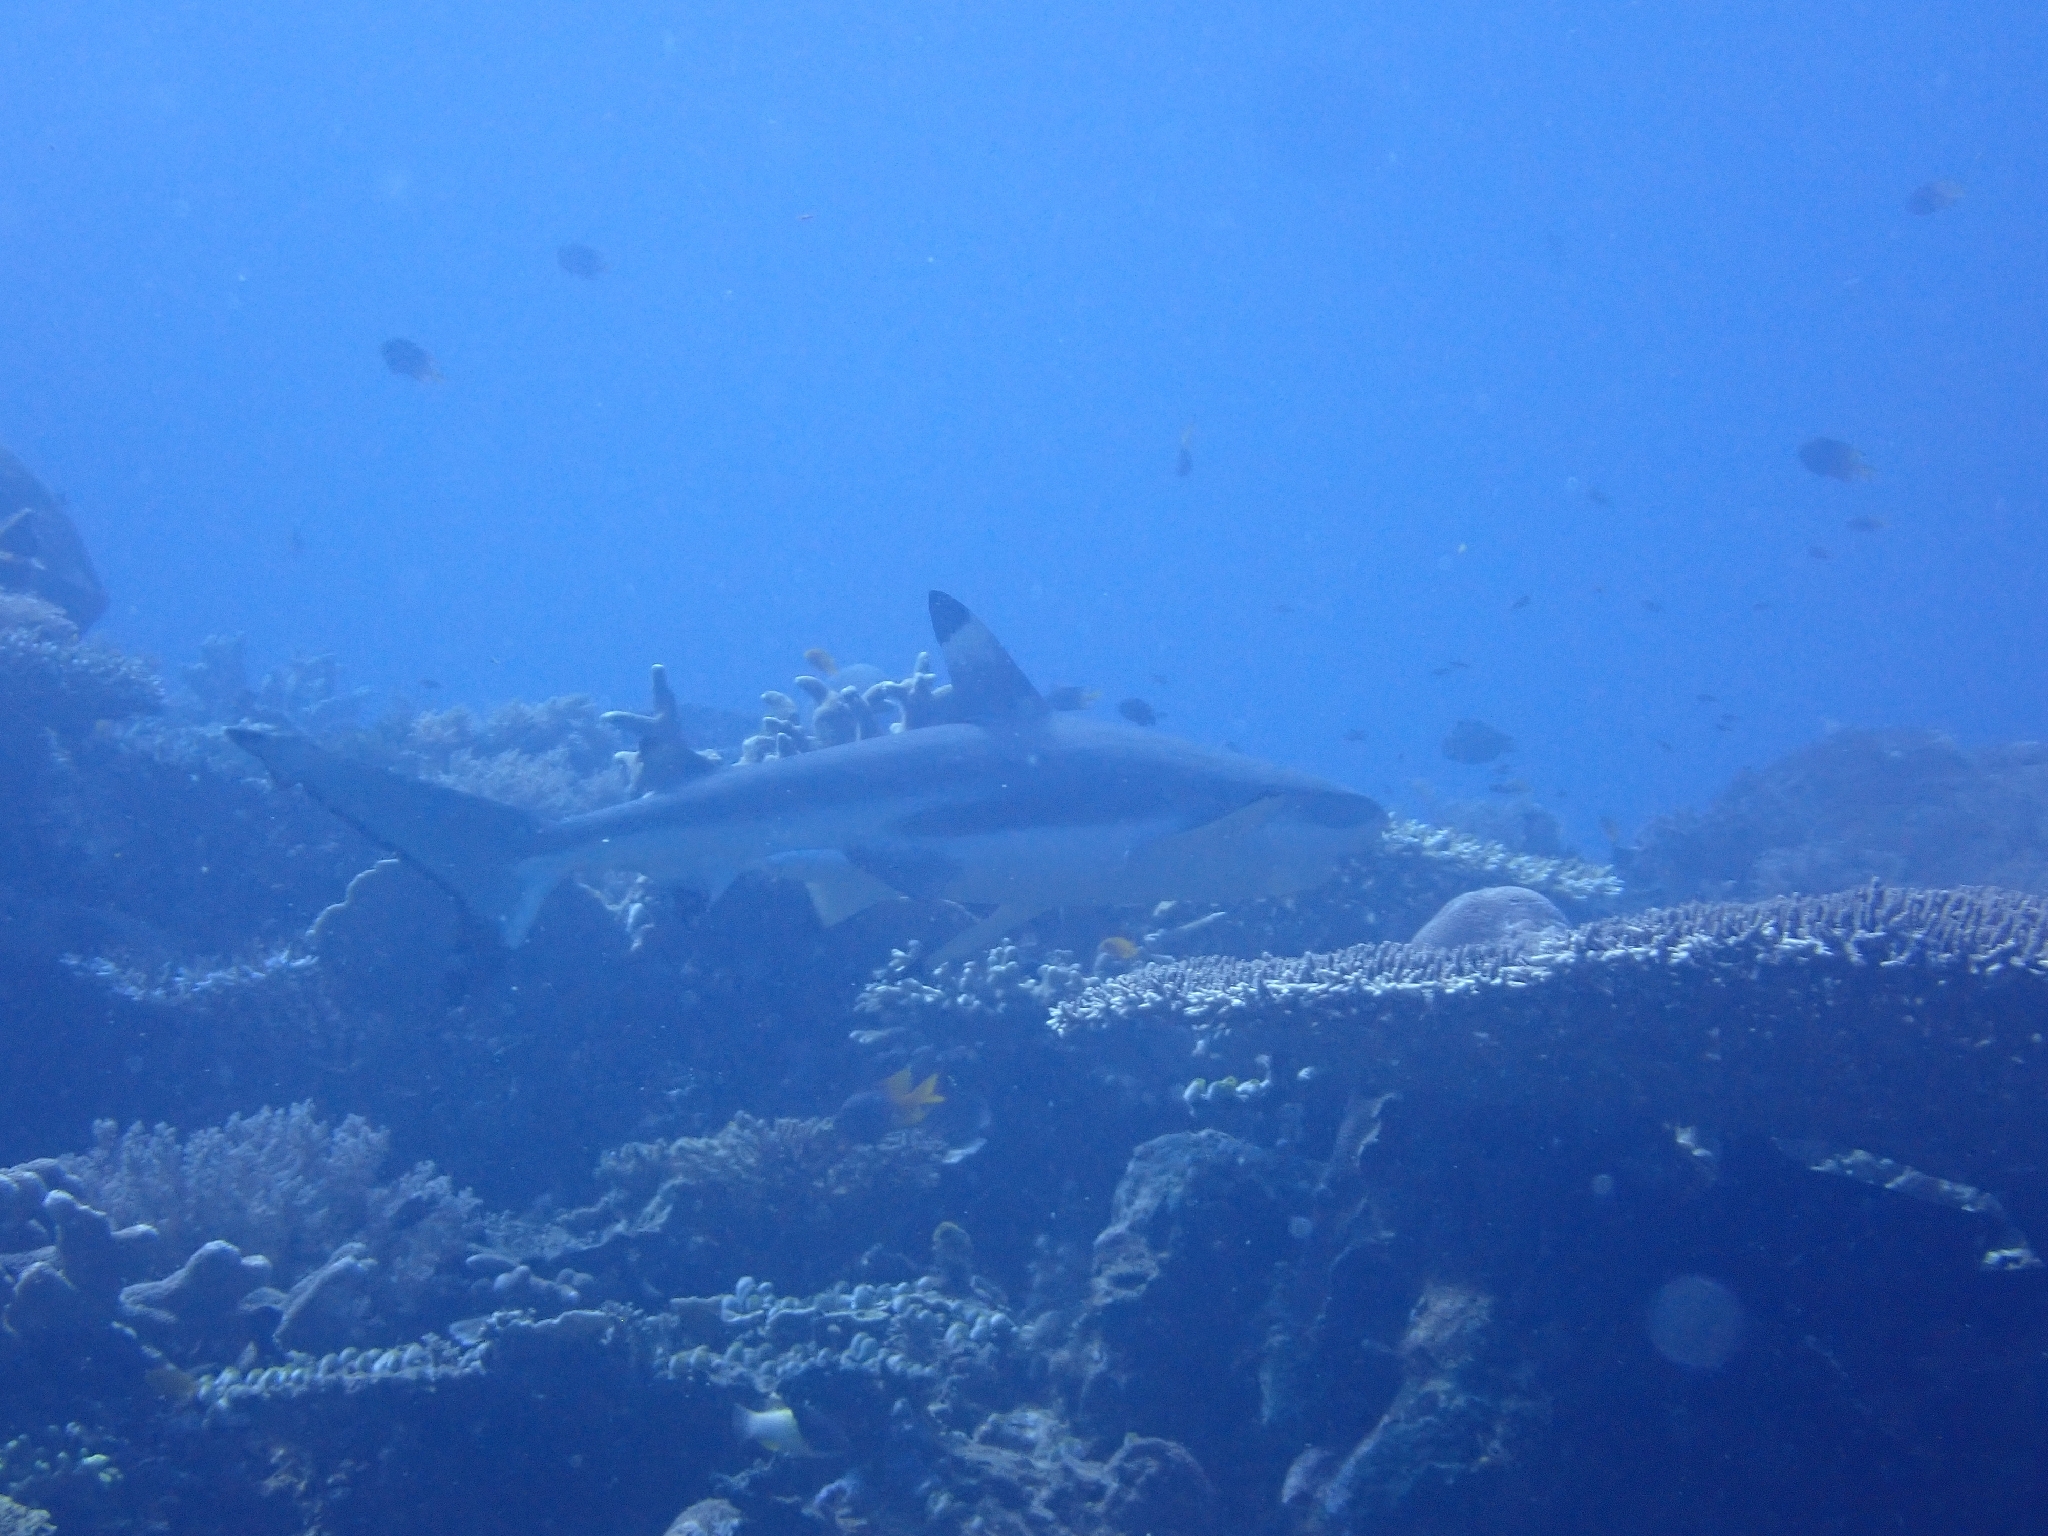
Carcharhinus melanopterus (Blacktip Reef Shark)